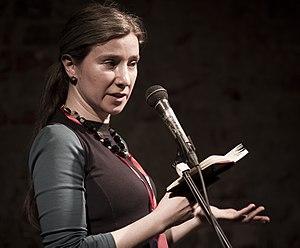
Ekaterina Mikhaïlovna Schulmann, née Zaslavsakaïa le 19 août 1978 à Toula en URSS, aujourd'hui en Russie, est une politologue russe, spécialiste du travail législatif. Elle est docteur en sciences politiques, chargée de cours et chroniqueuse au journal Vedomosti.